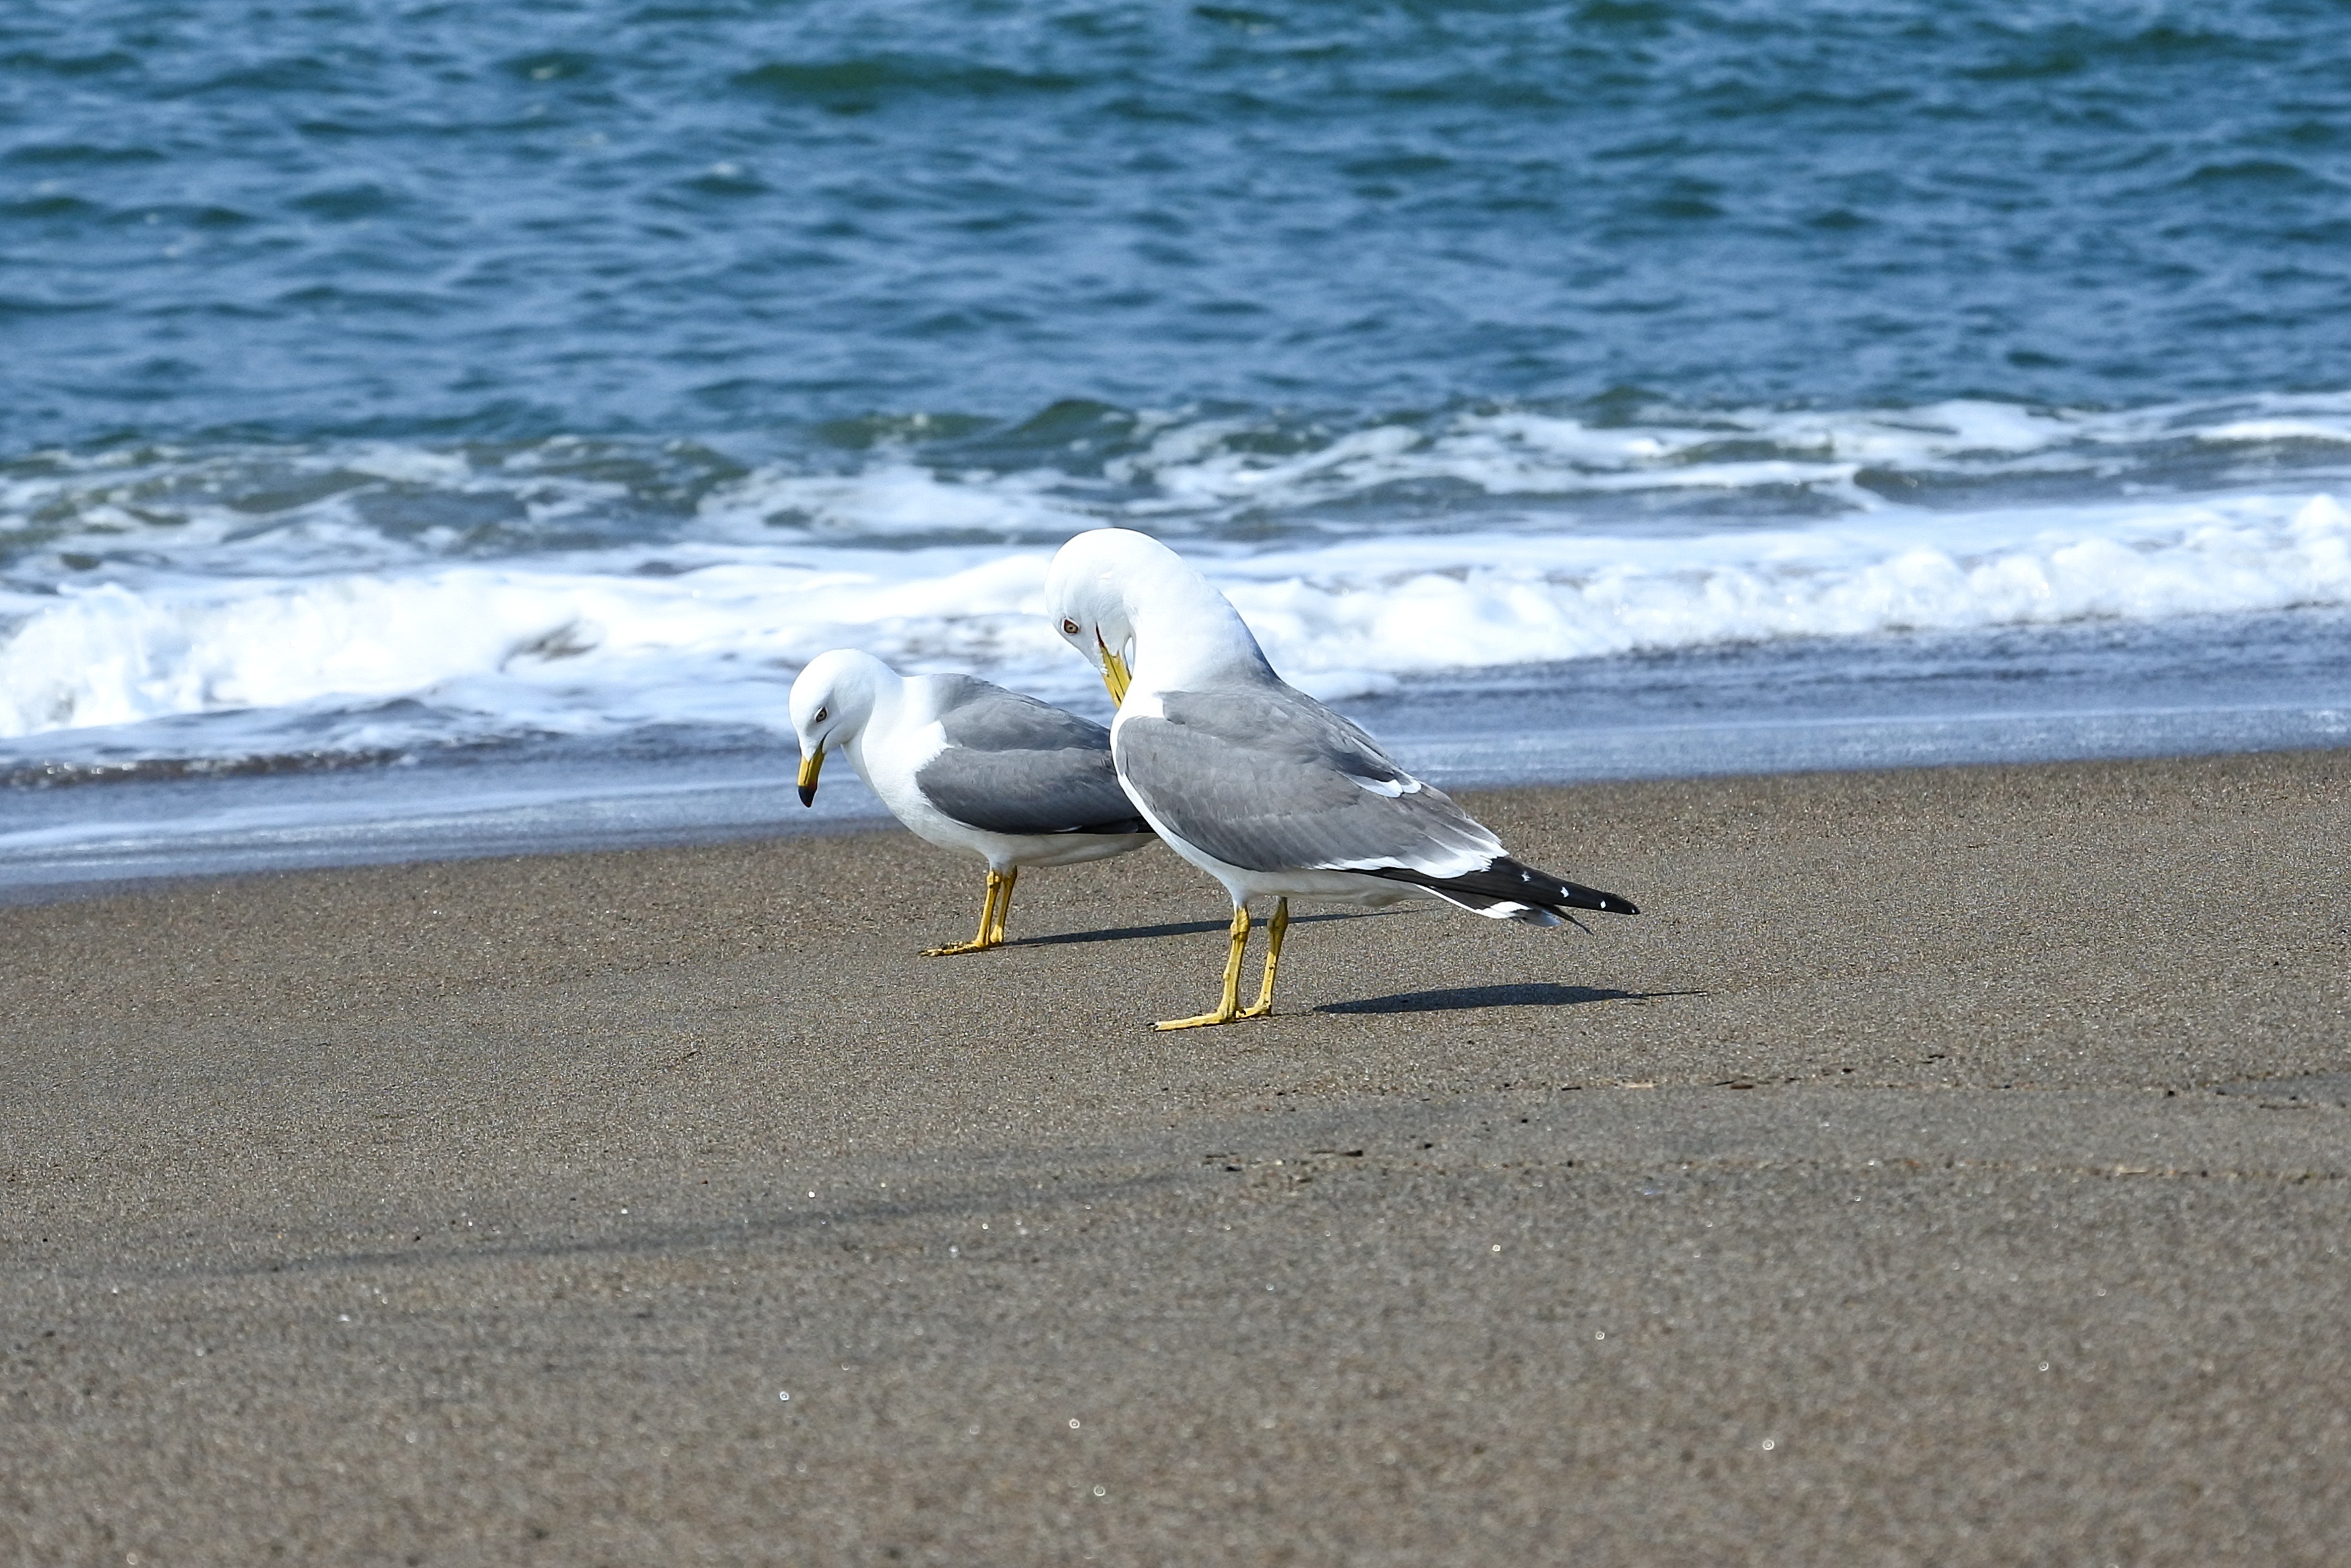
beach, sea, coast, sand, drop, bird, wing, shore, wave, animal, seabird, seagull, gull, natural, wild animal, vertebrate, question, sea gull, annoying, think about, charadriiformes, european herring gull